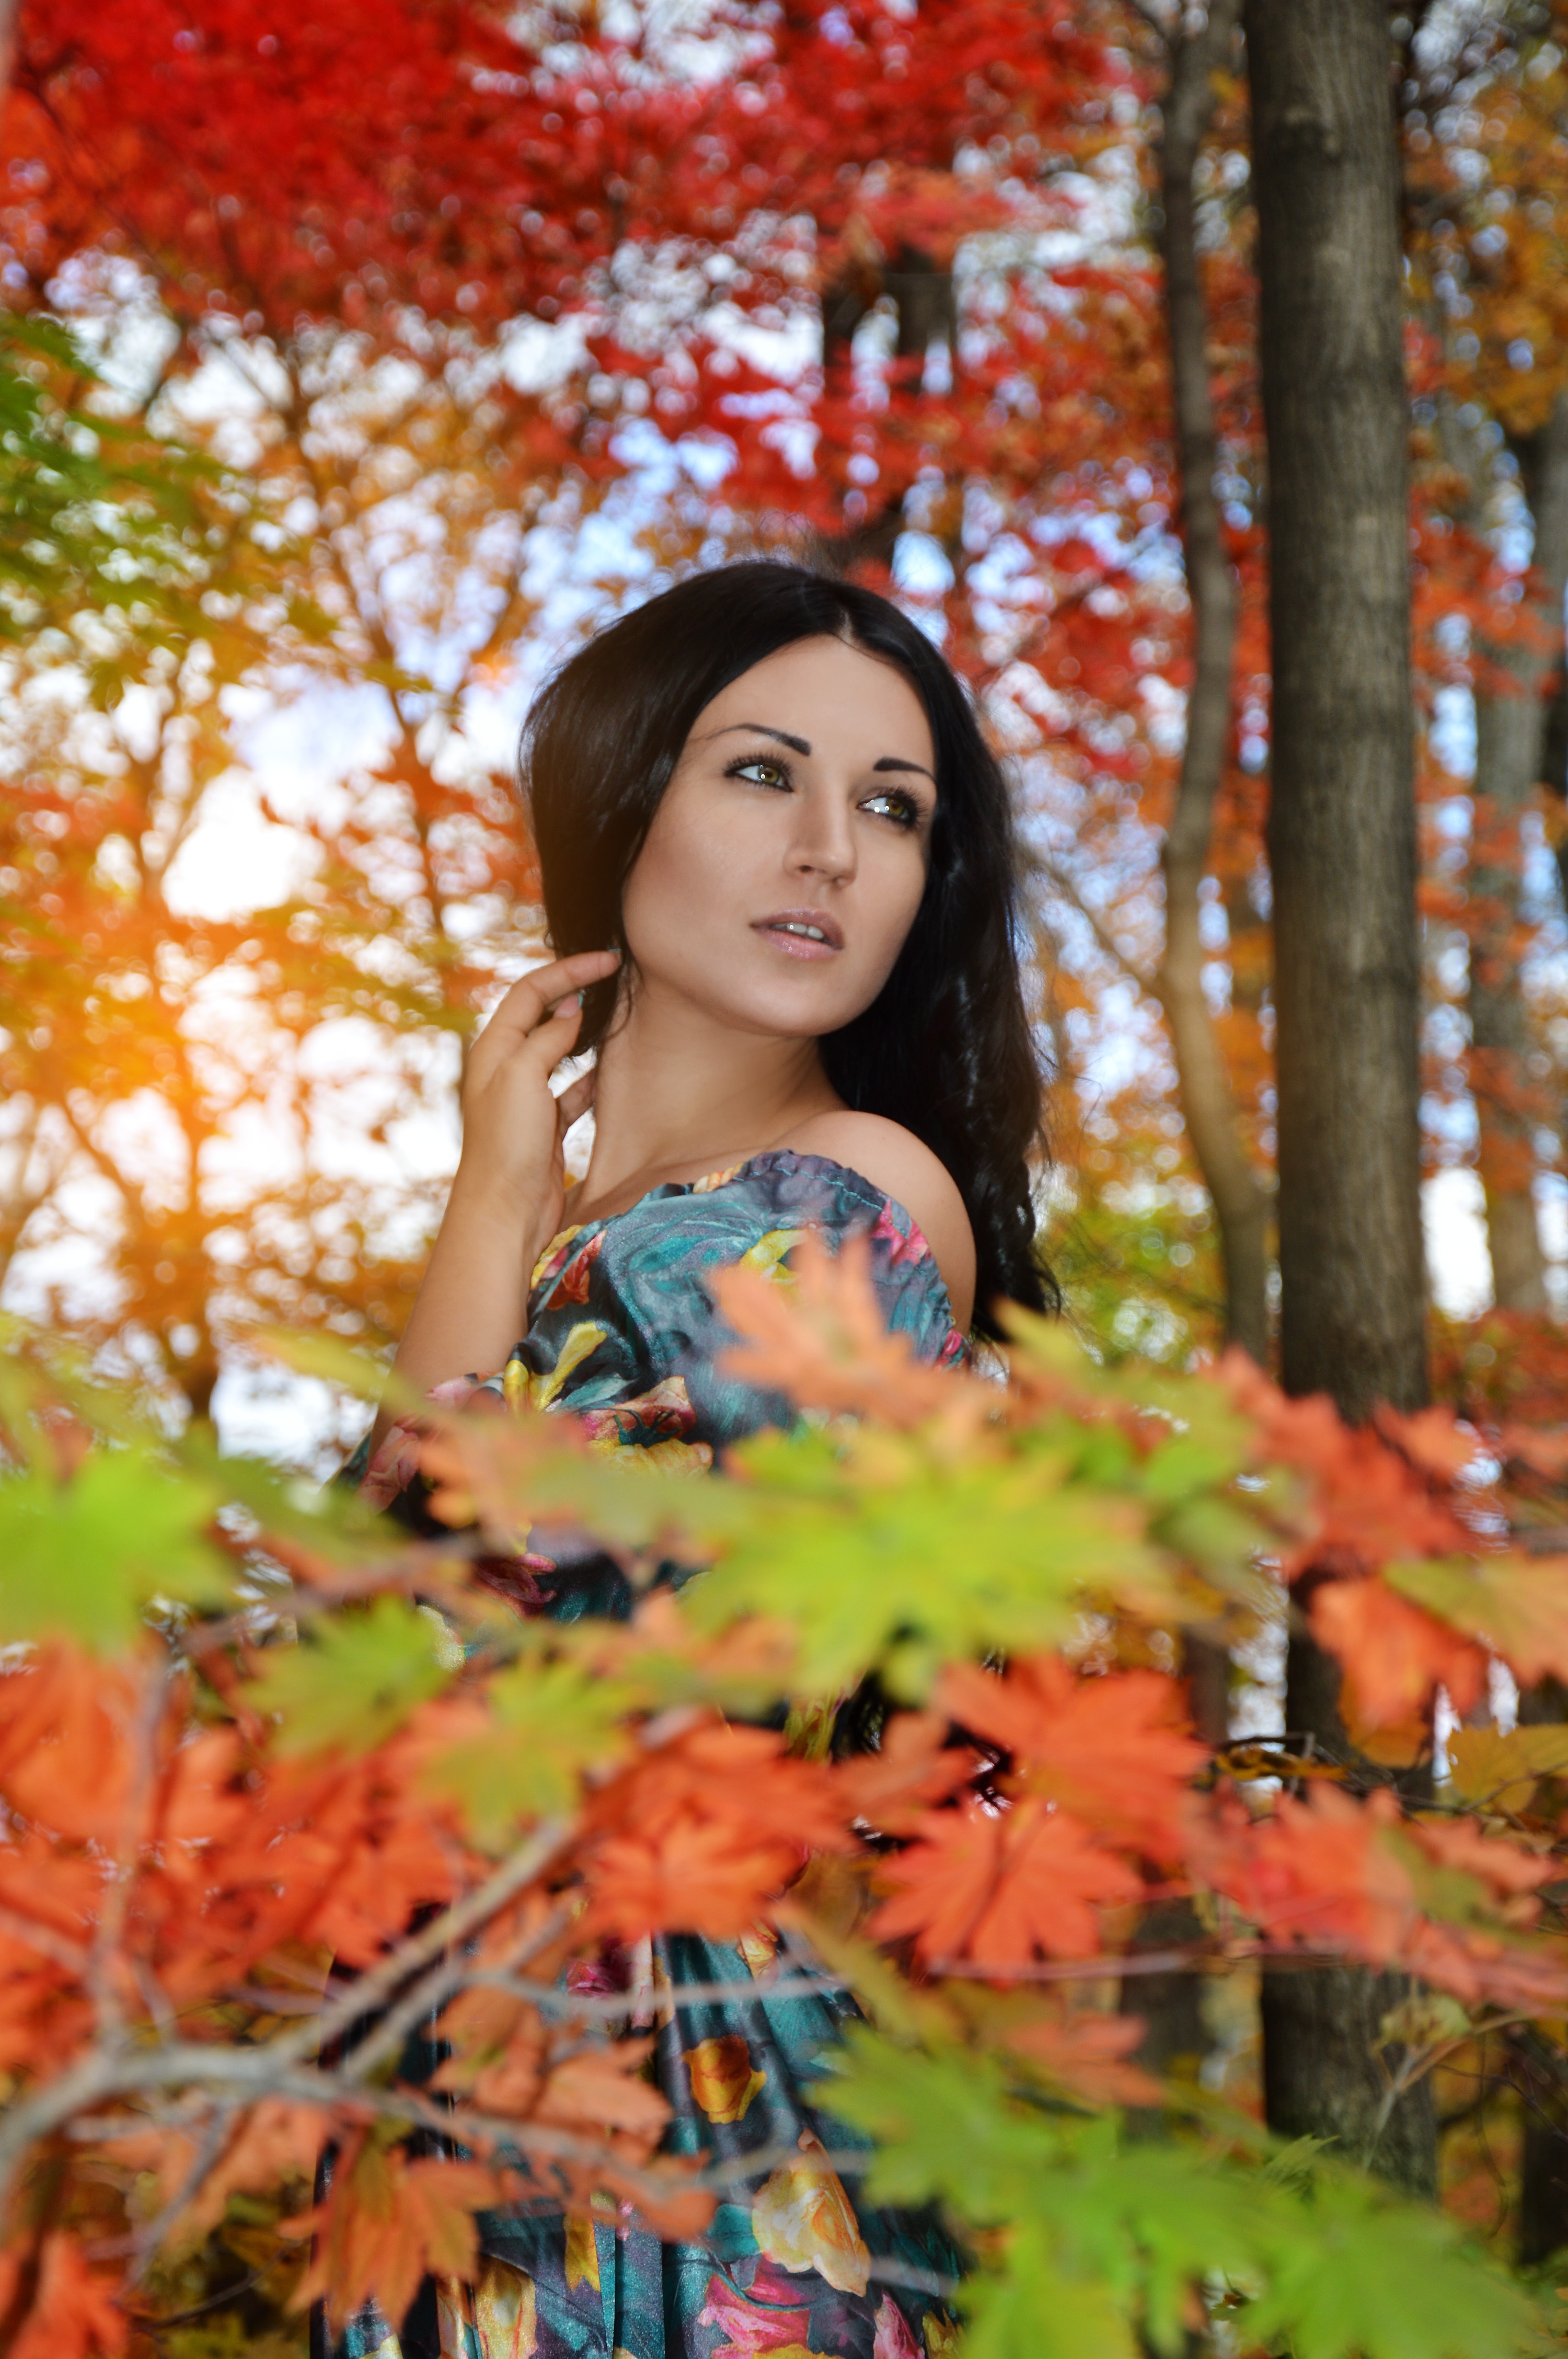
tree, nature, forest, plant, girl, sun, woman, photography, leaf, flower, spring, color, autumn, park, season, beauty, beautiful, fine, photo shoot, woody plant